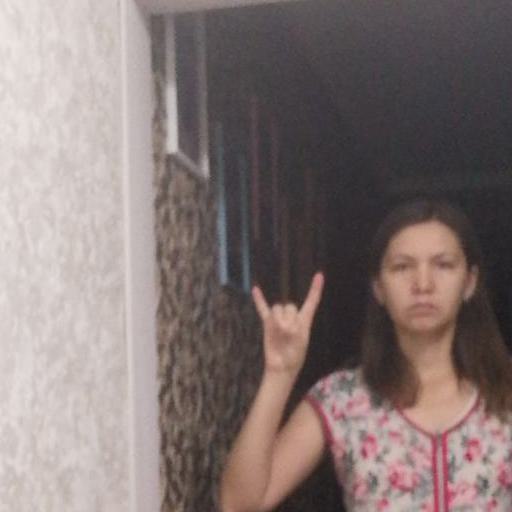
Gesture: rock